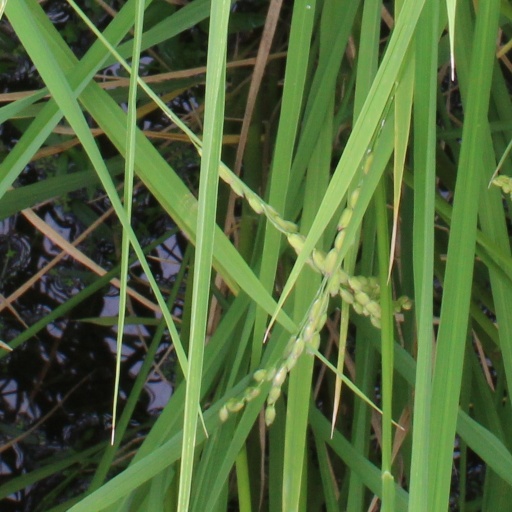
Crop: rice